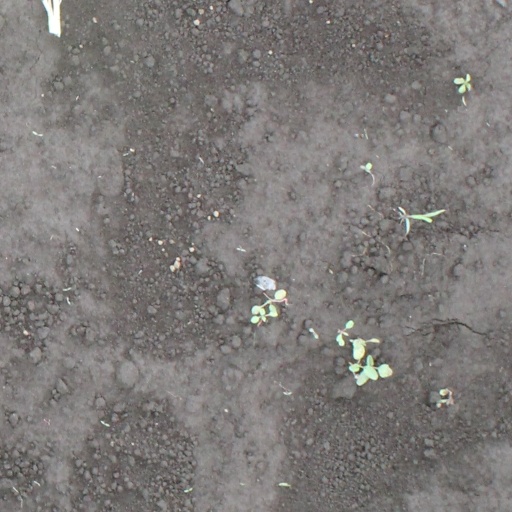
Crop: soybean